Maria Rubert de Ventós

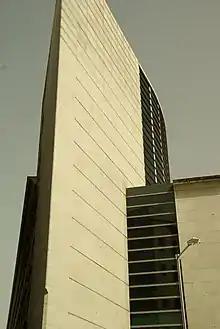
Expansion of the Palacio de las Cortes, Madrid

Rubert has focused on heritage, public and green spaces, mobility, and transport, especially in the cities of Barcelona, Madrid, and Cartagena, where she has designed management and layout plans. Her projects include the 1994 expansion of the Palacio de las Cortes of Madrid (meeting place of the Congress of Deputies), together with Josep Parcerisa and Joan Clos, after winning a competition where 287 proposals were presented.